Woodrow Wilson and race

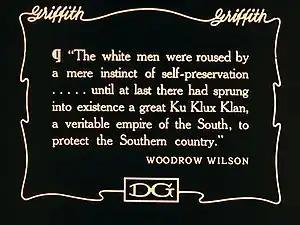
Misquotation from Wilson's "History of the American People" as reproduced in the film "The Birth of a Nation".

While segregation had been present in the army prior to Wilson, its severity increased significantly following his election. During Wilson's first term, the army and navy refused to commission new black officers. Black officers already serving experienced increased discrimination and were often forced out or discharged on dubious grounds. Following the entry of the U.S. into World War I, the War Department drafted hundreds of thousands of blacks into the army, and draftees were paid equally regardless of race. Commissioning of African Americans officers resumed but units remained segregated and most all-black units were led by white officers.